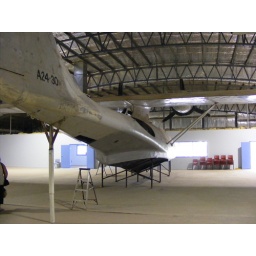
Catalina at Lake Bogo Flying boat museum in Victoria. Lake Bogo was a secret flying boat maintenance facility during WW2